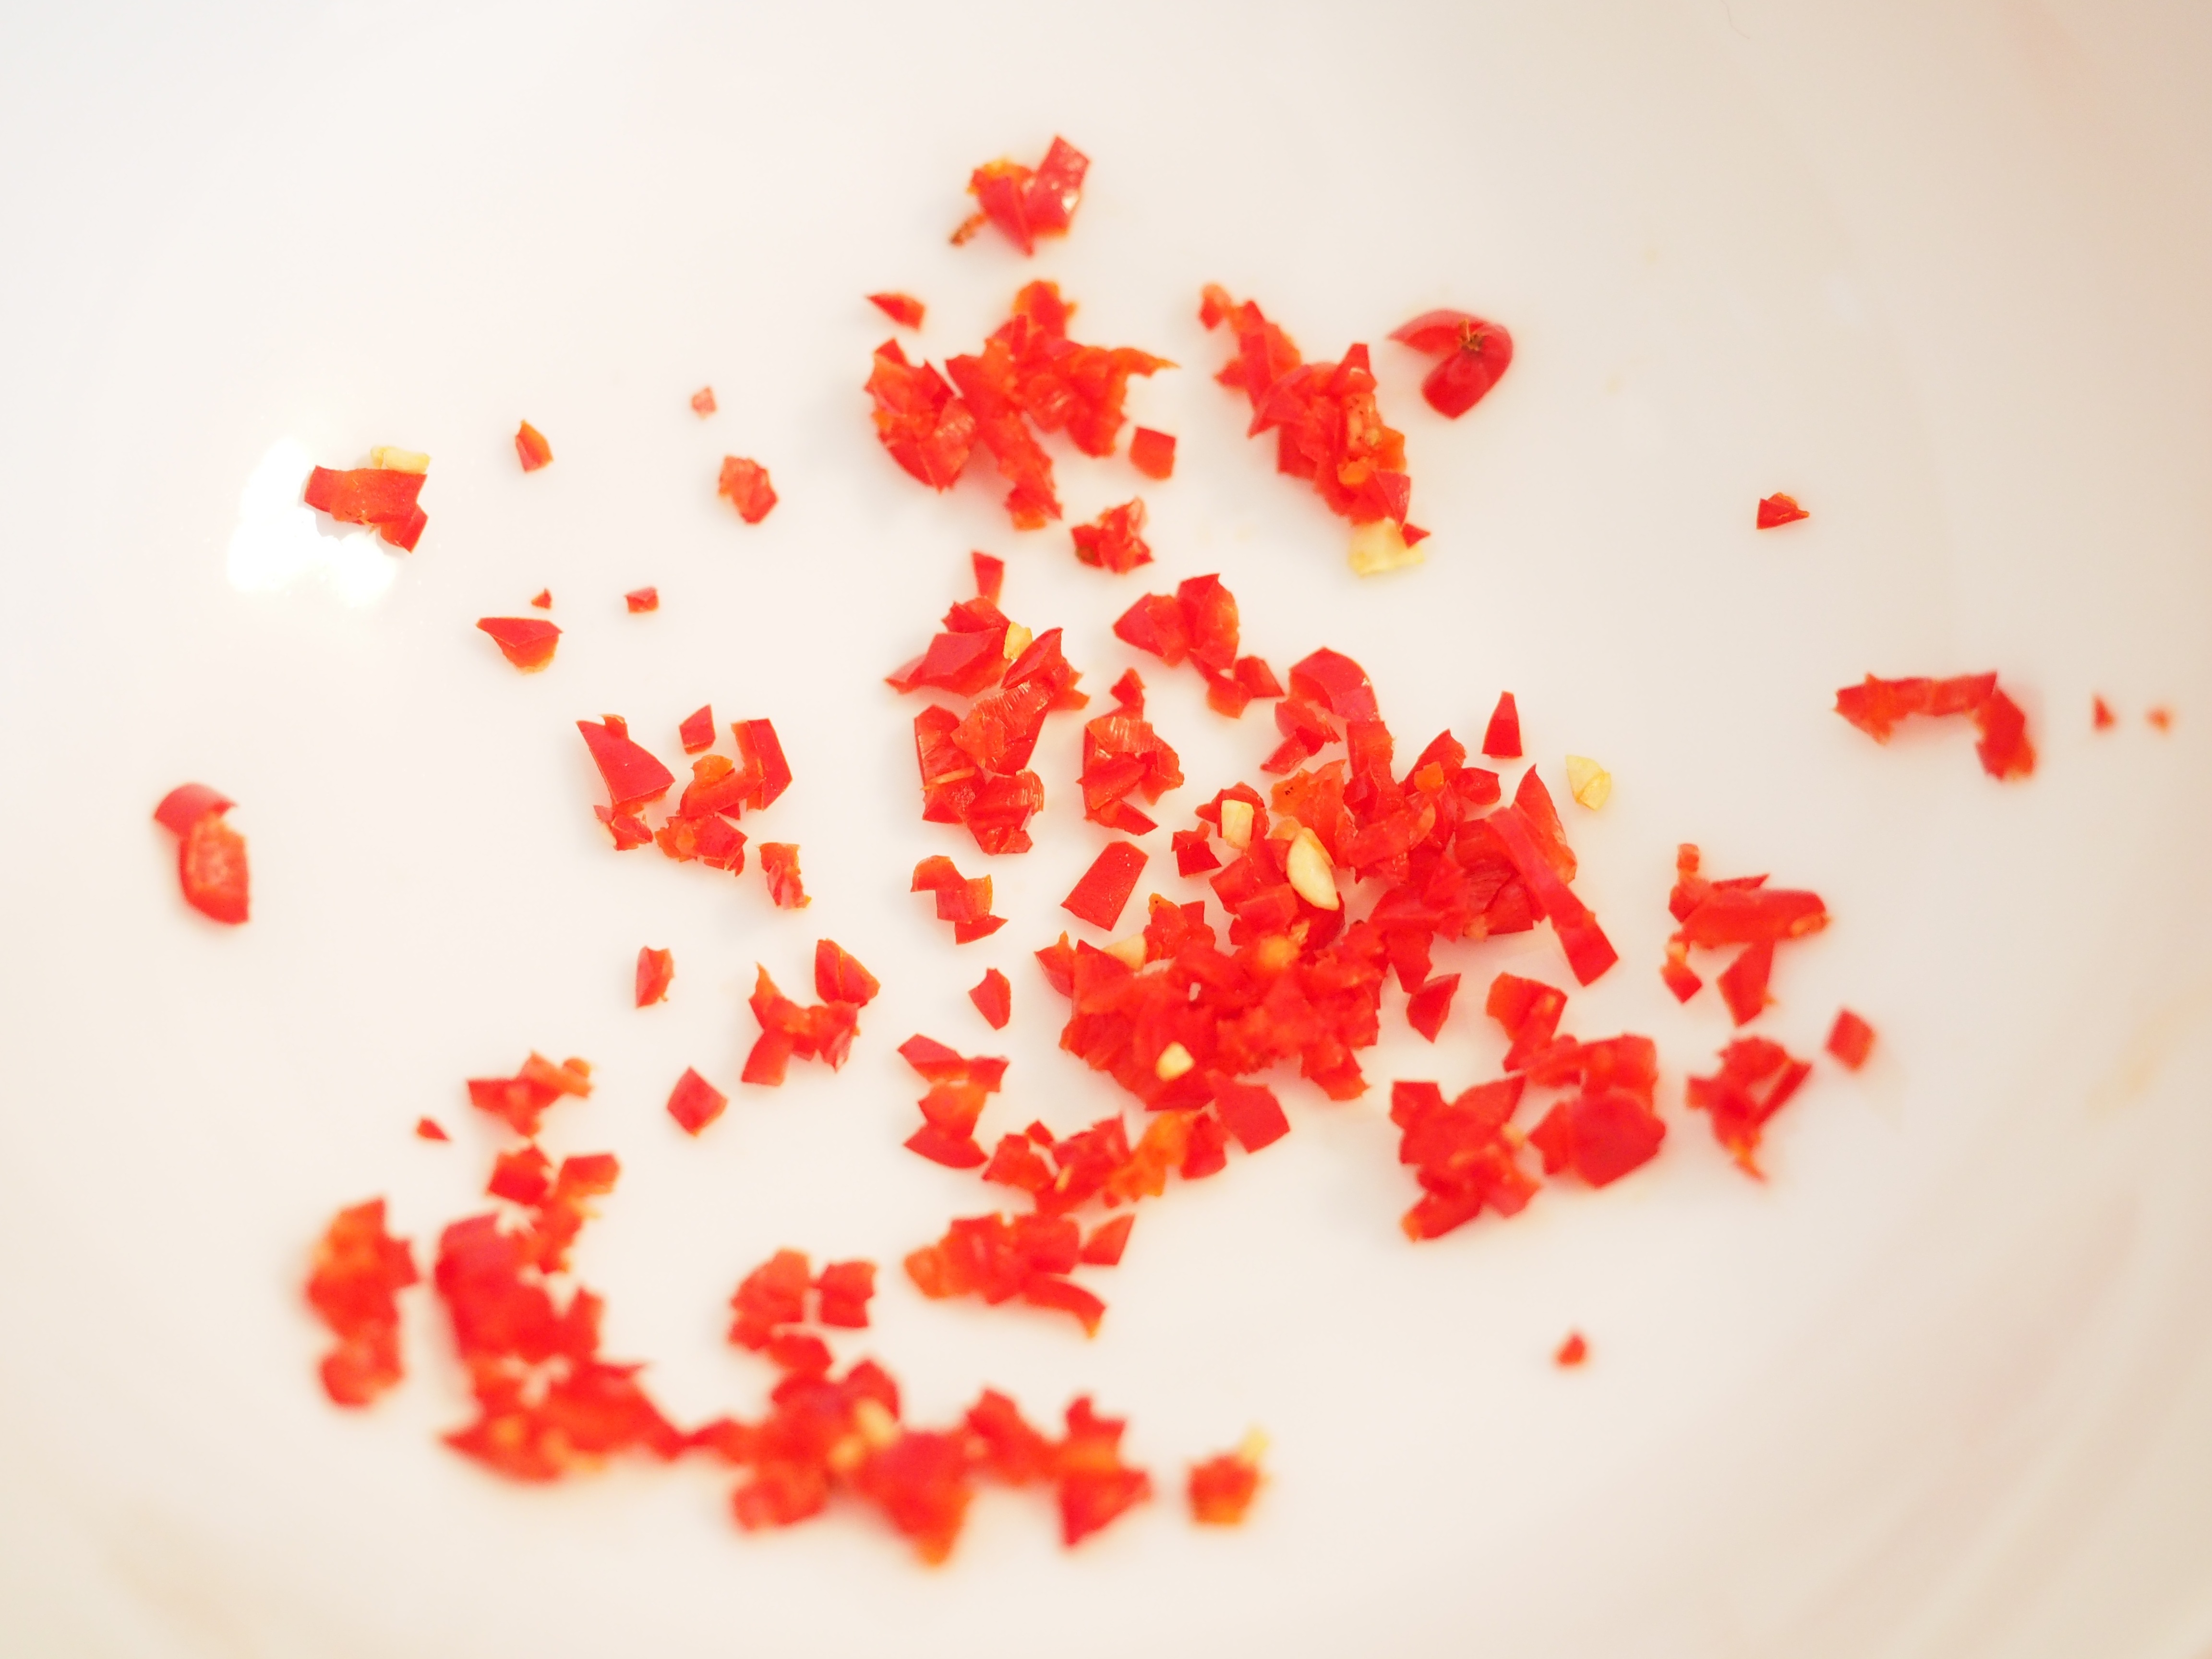
sharp, plant, leaf, flower, petal, heart, food, spice, chili, red, produce, color, eat, lip, cut, pepperoni, fiery, paprika, small cut